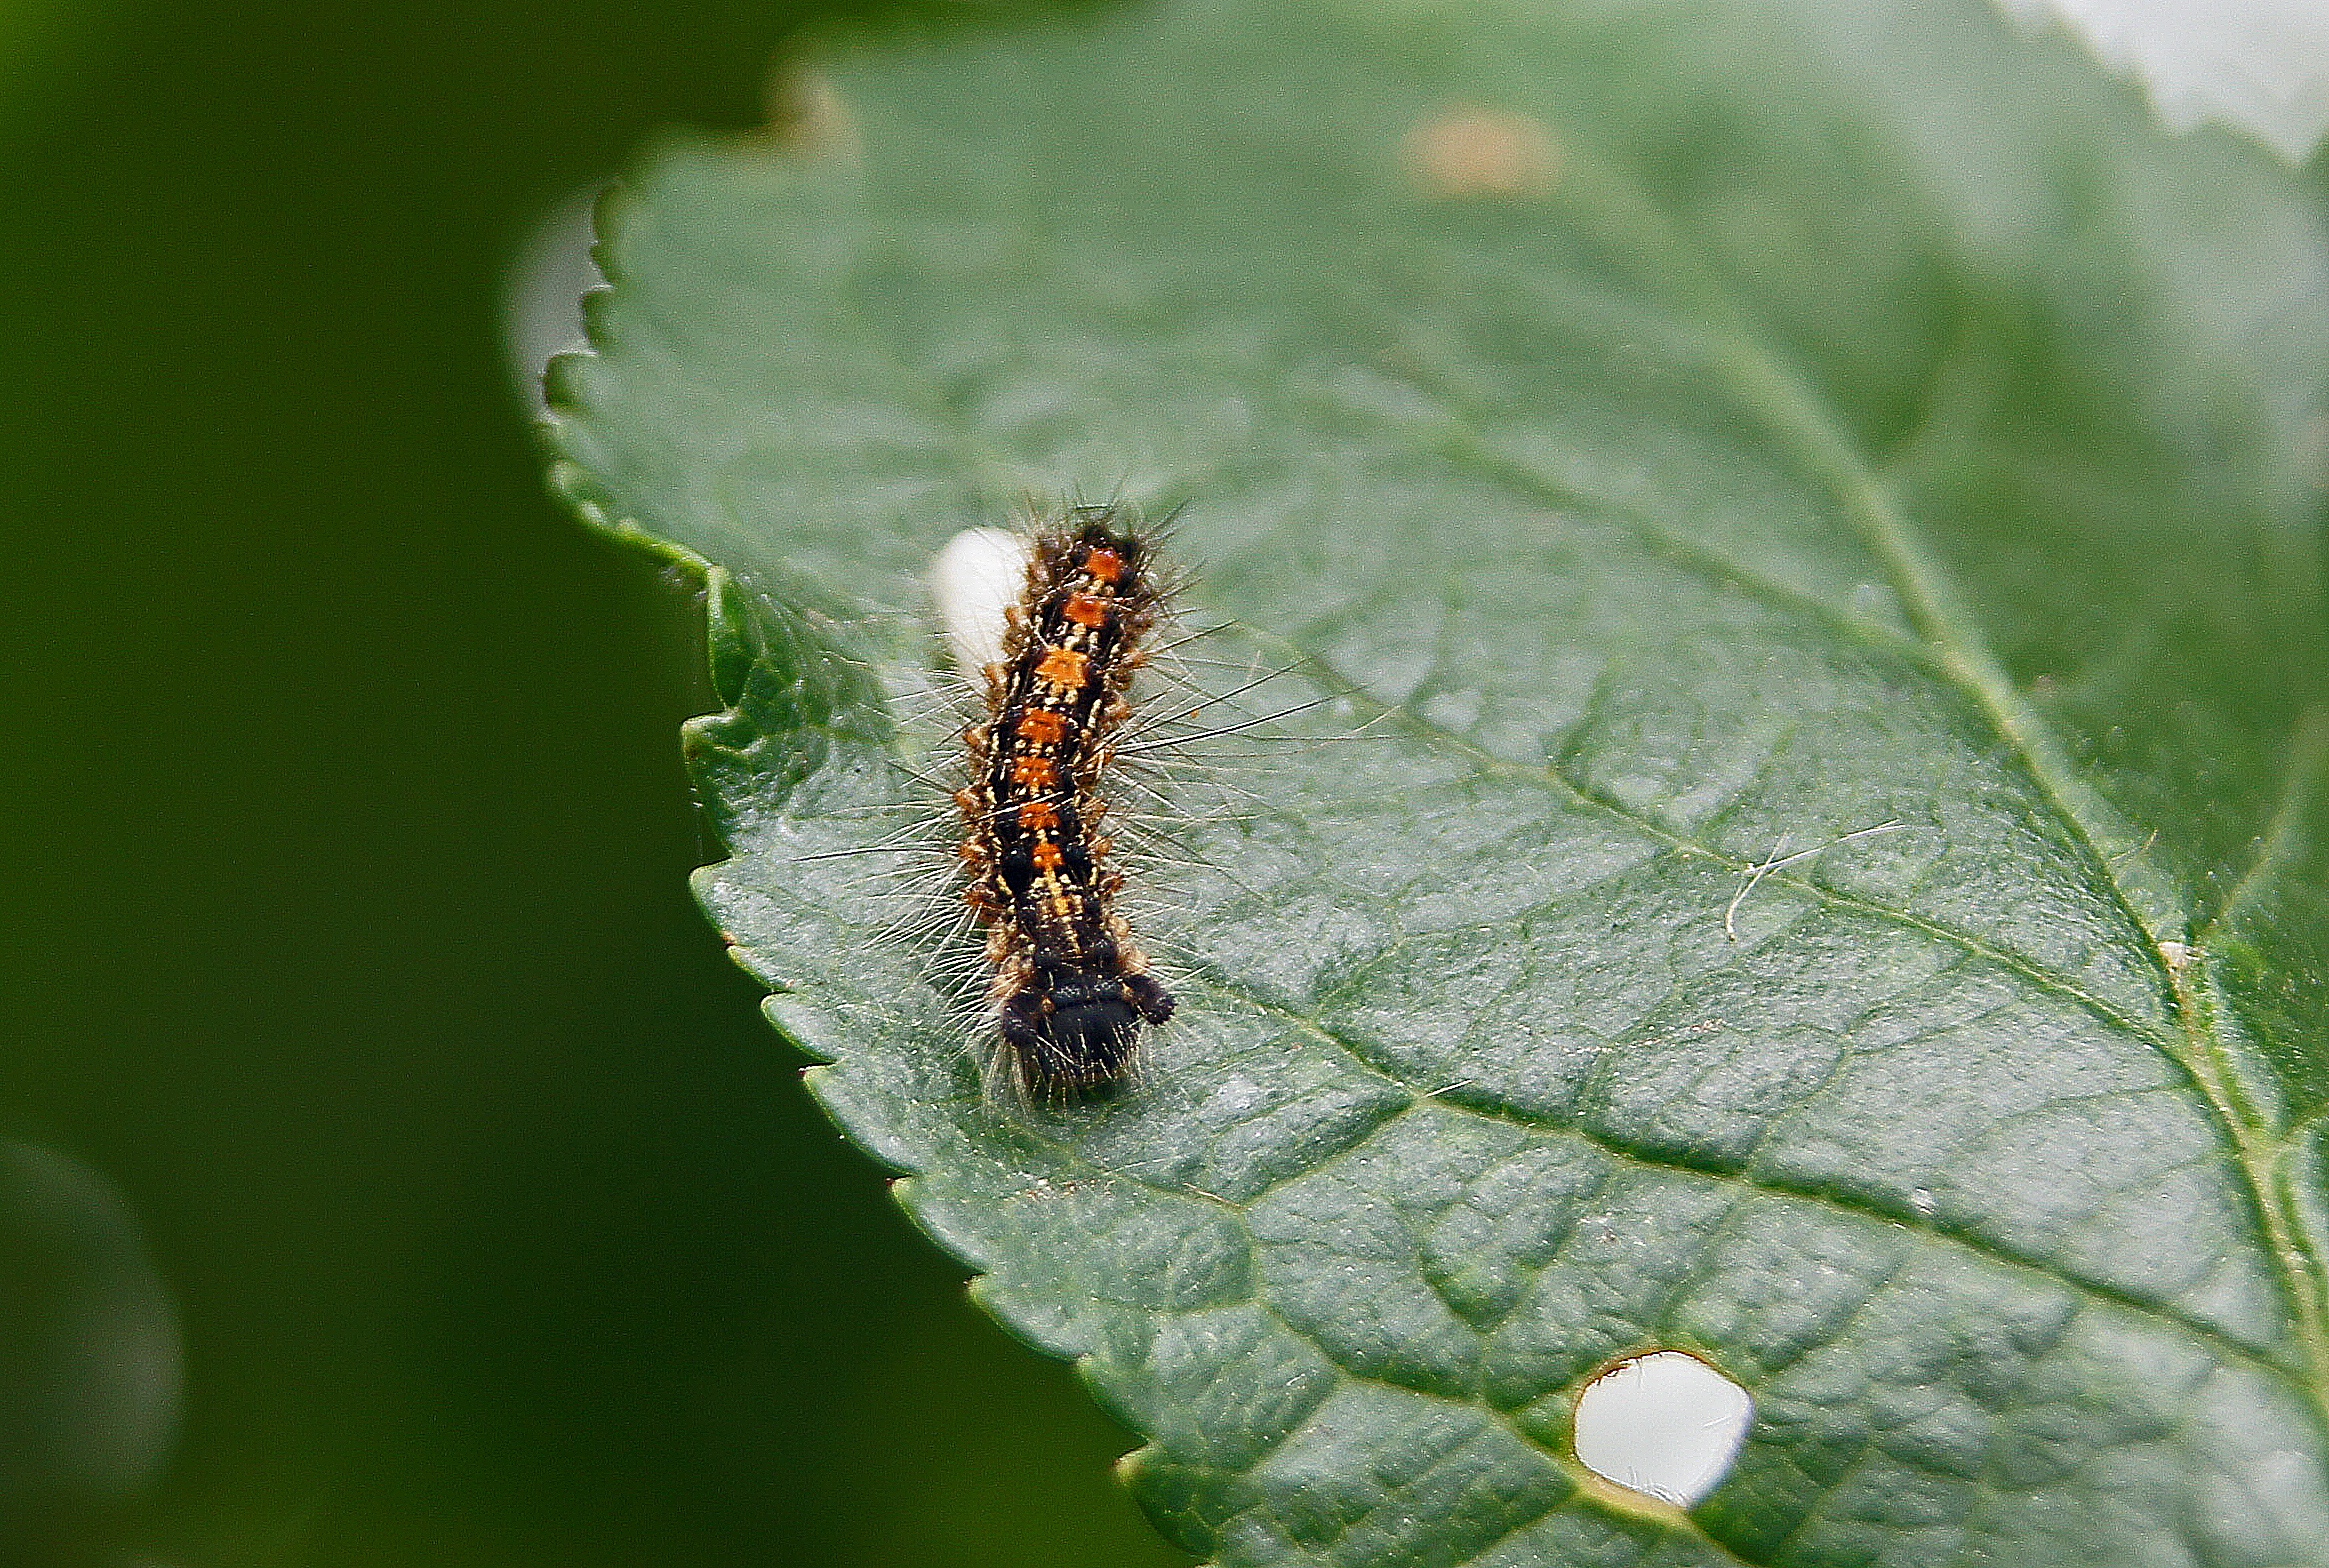
nature, photography, leaf, flower, wildlife, green, insect, macro, botany, fauna, invertebrate, caterpillar, close up, animals, naturaleza, larva, ggl1, animales, sonya55, macro photography, leaf beetle, plant stem, moths and butterflies